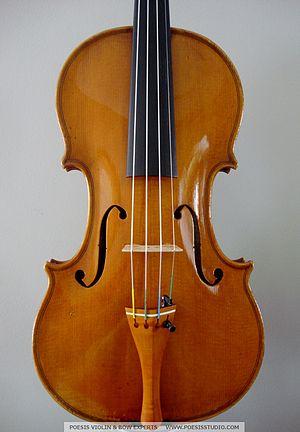
Ansaldo Poggi est un luthier de Bologne.